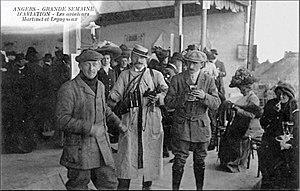
Photographie de la course d'aéroplanes Angers-Saumur en date du lundi 6 juin 1910. Robert Martinet à gauche et Georges Legagneux à droite, au centre un des organisateurs équipé de jumelles. Les deux aviateurs fondent l'aérodrome de Corbelieu près de Compiègne avec une école de pilotage sur des appareils Henry Farman. Georges Legagneux se tue au cours du meeting aérien de Saumur le 6 juillet 1914. En service commandé pendant la Première Guerre mondiale, le capitaine Robert Martinet trouve la mort lors d’un essai d’appareil Farman près de Mikra en Grèce, le 9 avril 1917.
Amélie Diéterle, nom de scène d'Amélie Laurent, est une actrice, cantatrice et collectionneuse d'art française, née à Strasbourg le 20 février 1871 et morte à Cannes le 20 janvier 1941.
Georges Théophile Legagneux, né le 24 décembre 1882 à Puteaux et mort le 6 juillet 1914 à Saumur, est un pionnier français de l'aviation.